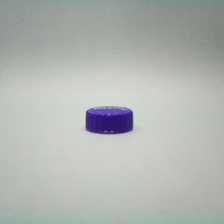
Color: red/orange/pink/fuchsia/brown
Cap type: standard cap